Zentene Palace

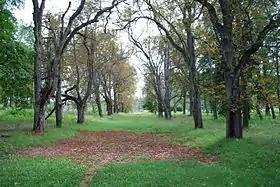
Park on Zentene estate.

Originally the courtyard buildings consisted of a stable, a servant's house and a barn. The manor house was built in Late Classicism style for prince Liven, based on the Berlin architectural school between 1845 and 1850.